Jan Hassink

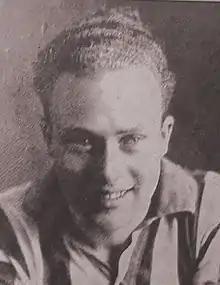

Jan Hassink (6 April 1902 – 26 July 1927) was a Dutch footballer. He played in two matches for the Netherlands national football team in 1926.